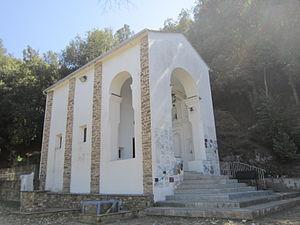
Notre-Dame de PANCHERACCIA (Extérieur)
Pancheraccia est une commune française située dans la circonscription départementale de la Haute-Corse et le territoire de la collectivité de Corse. Elle appartient à l'ancienne piève de Rogna.